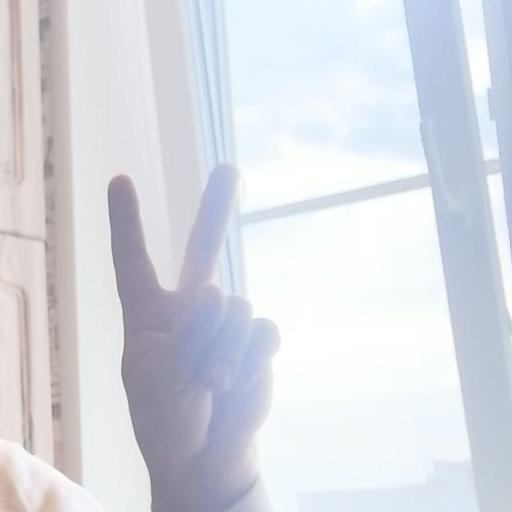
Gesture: peace